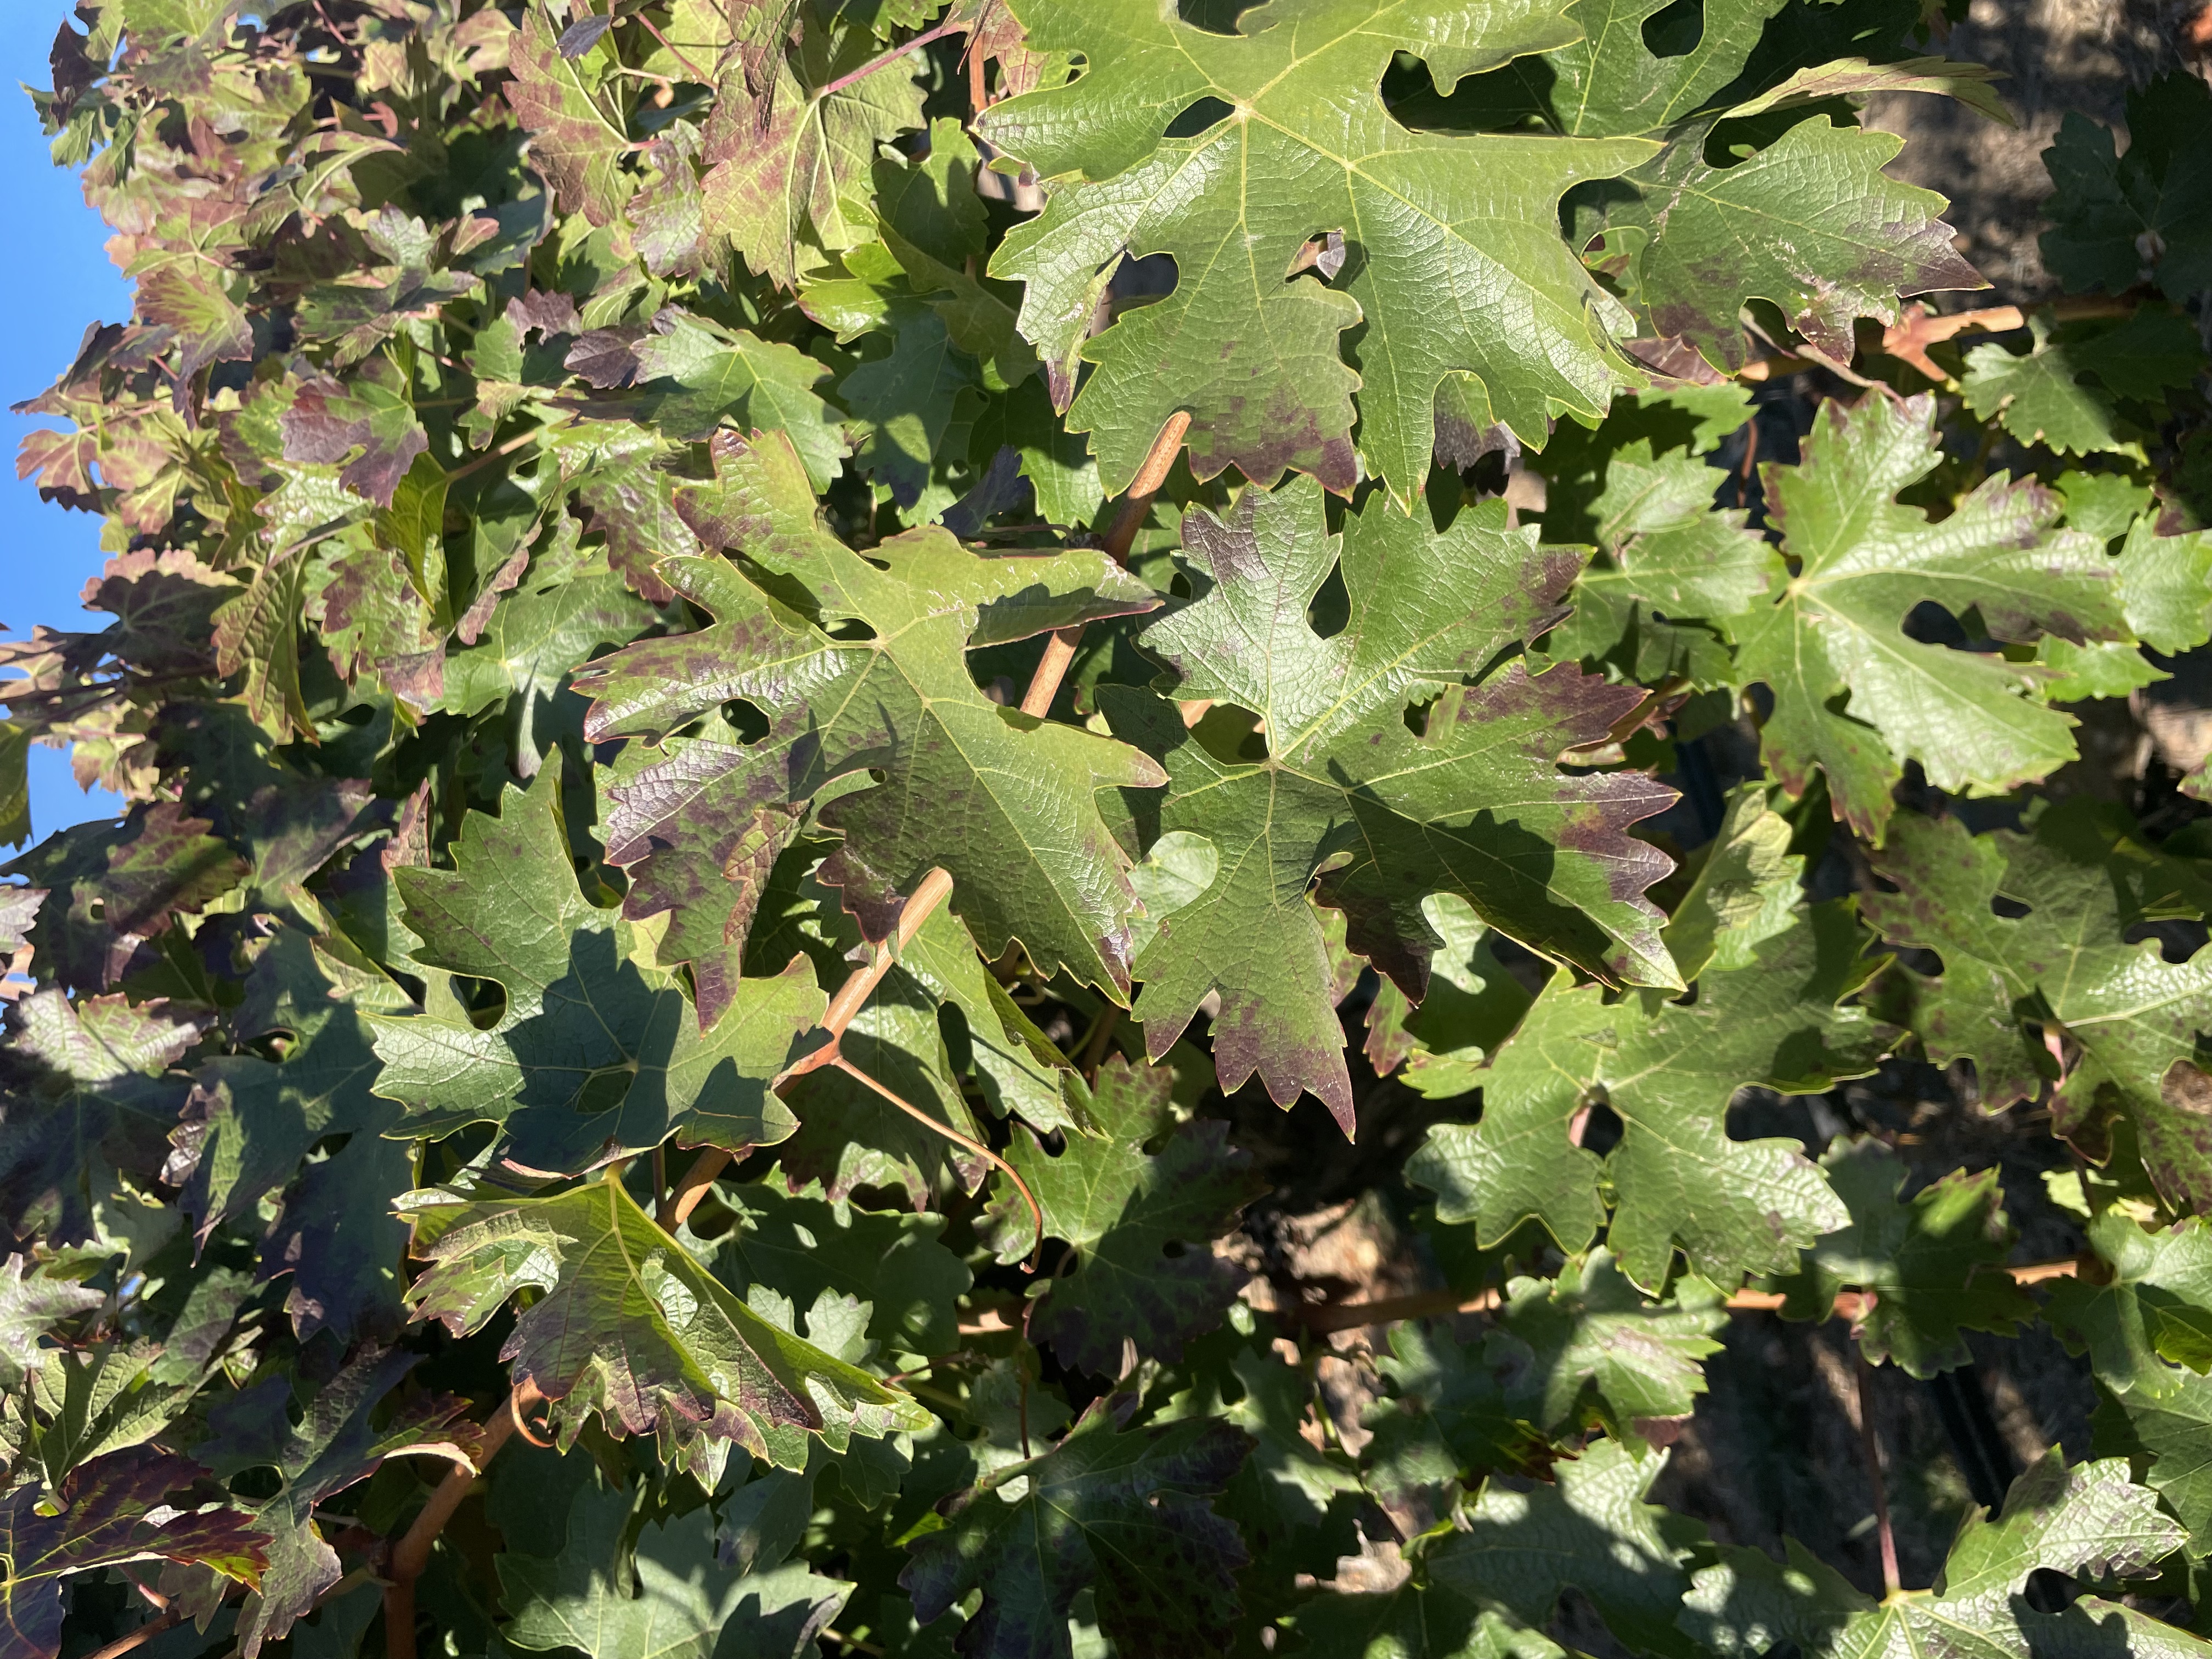
Label: Leafroll 3